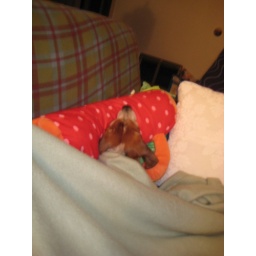
dottie loves the cold weather. she takes over the couch and hogs all the blankets and pillows